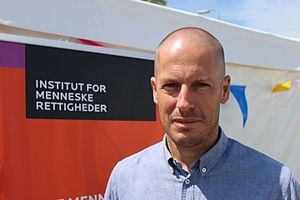
Jonas Christoffersen
Jonas Christoffersen ved Institut for Menneskerettigheders telt under Folkemødet 2016.
Jonas Christoffersen, direktør for Institut for Menneskerettigheder, uden for organisationens telt på Folkemødet 2016.
Jonas Christoffersen er en dansk jurist og dr.jur., tidligere konstitueret landsdommer og siden 2009 direktør for Institut for Menneskerettigheder.